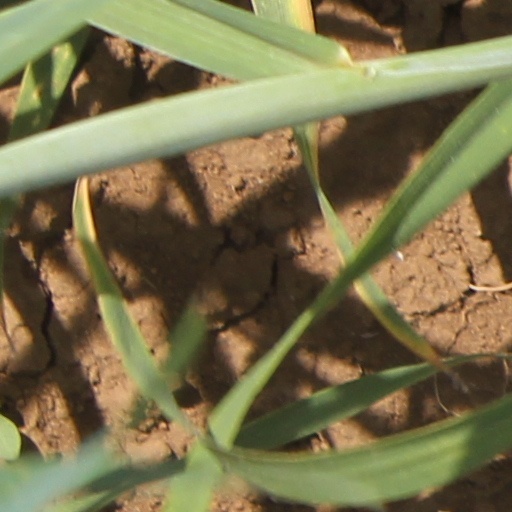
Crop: wheat